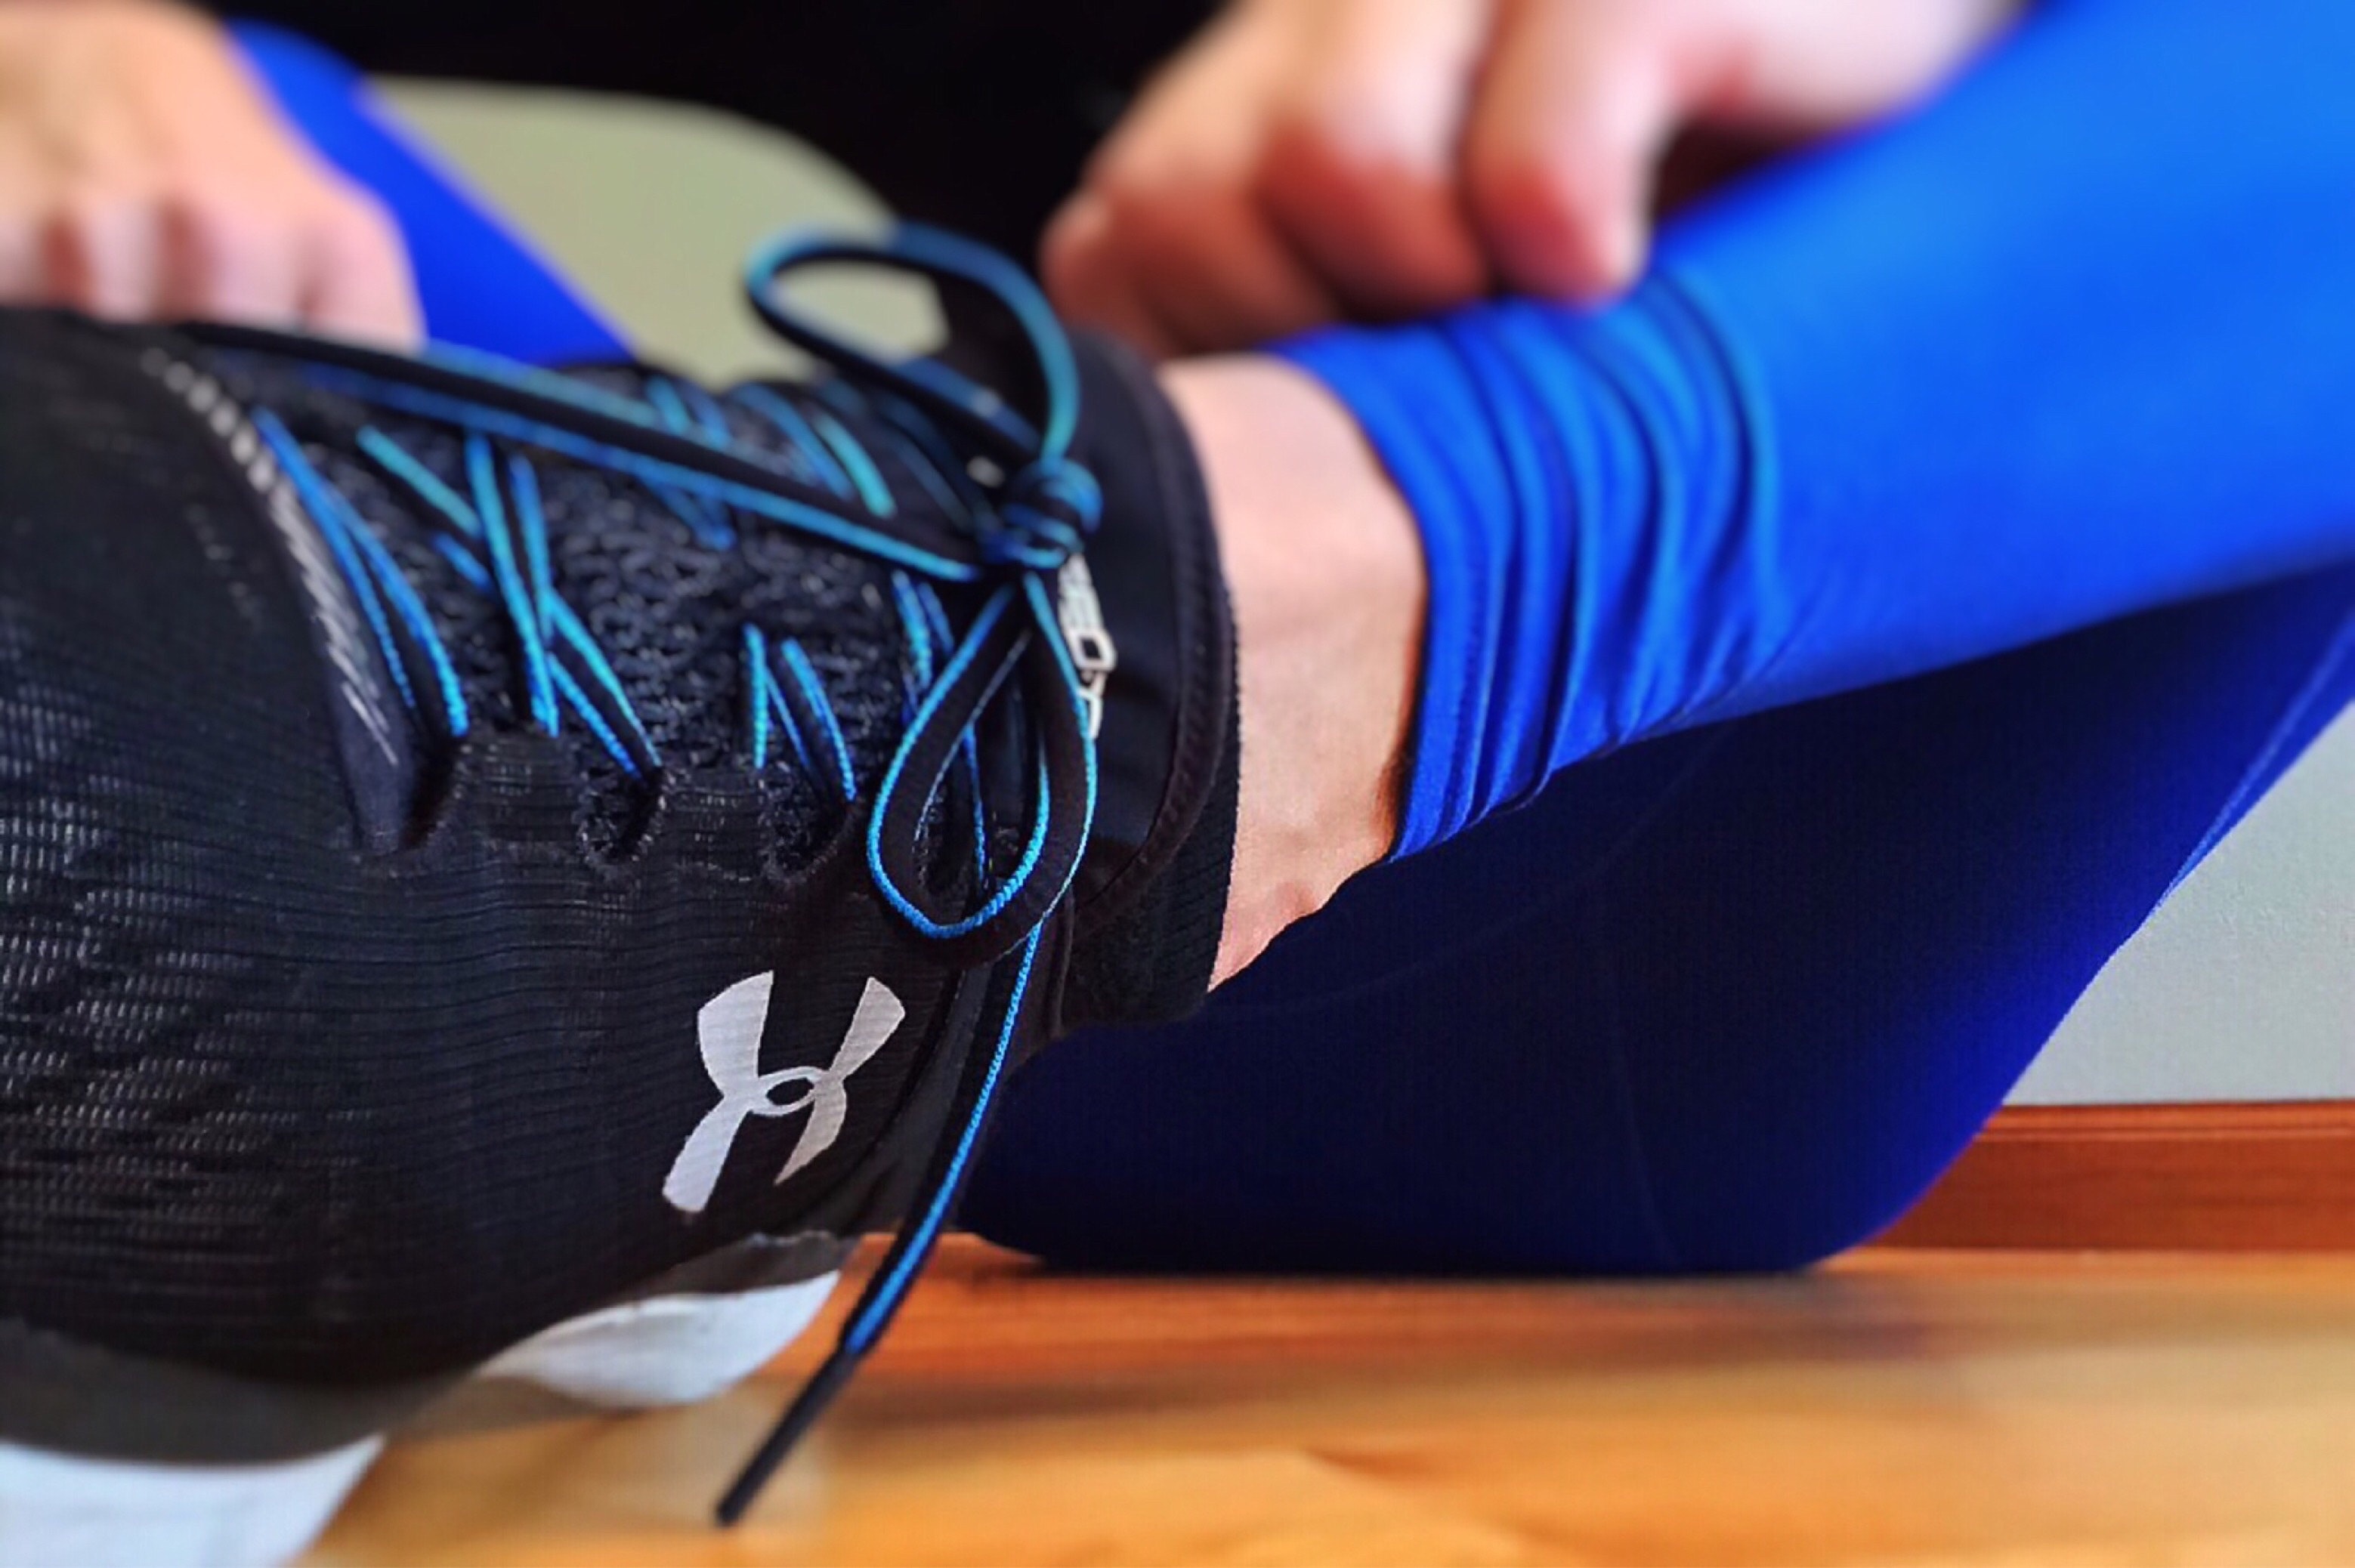
blue, arm, sportswear, footwear, shoe, hand, finger, pilates, physical fitness, electric blue, wrist, elbow, knee, fashion accessory